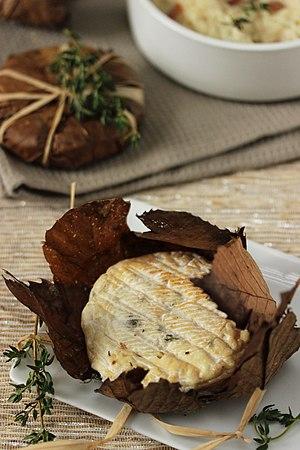
Banon
Un fromage de chèvre est un fromage obtenu en transformant du lait de chèvre.